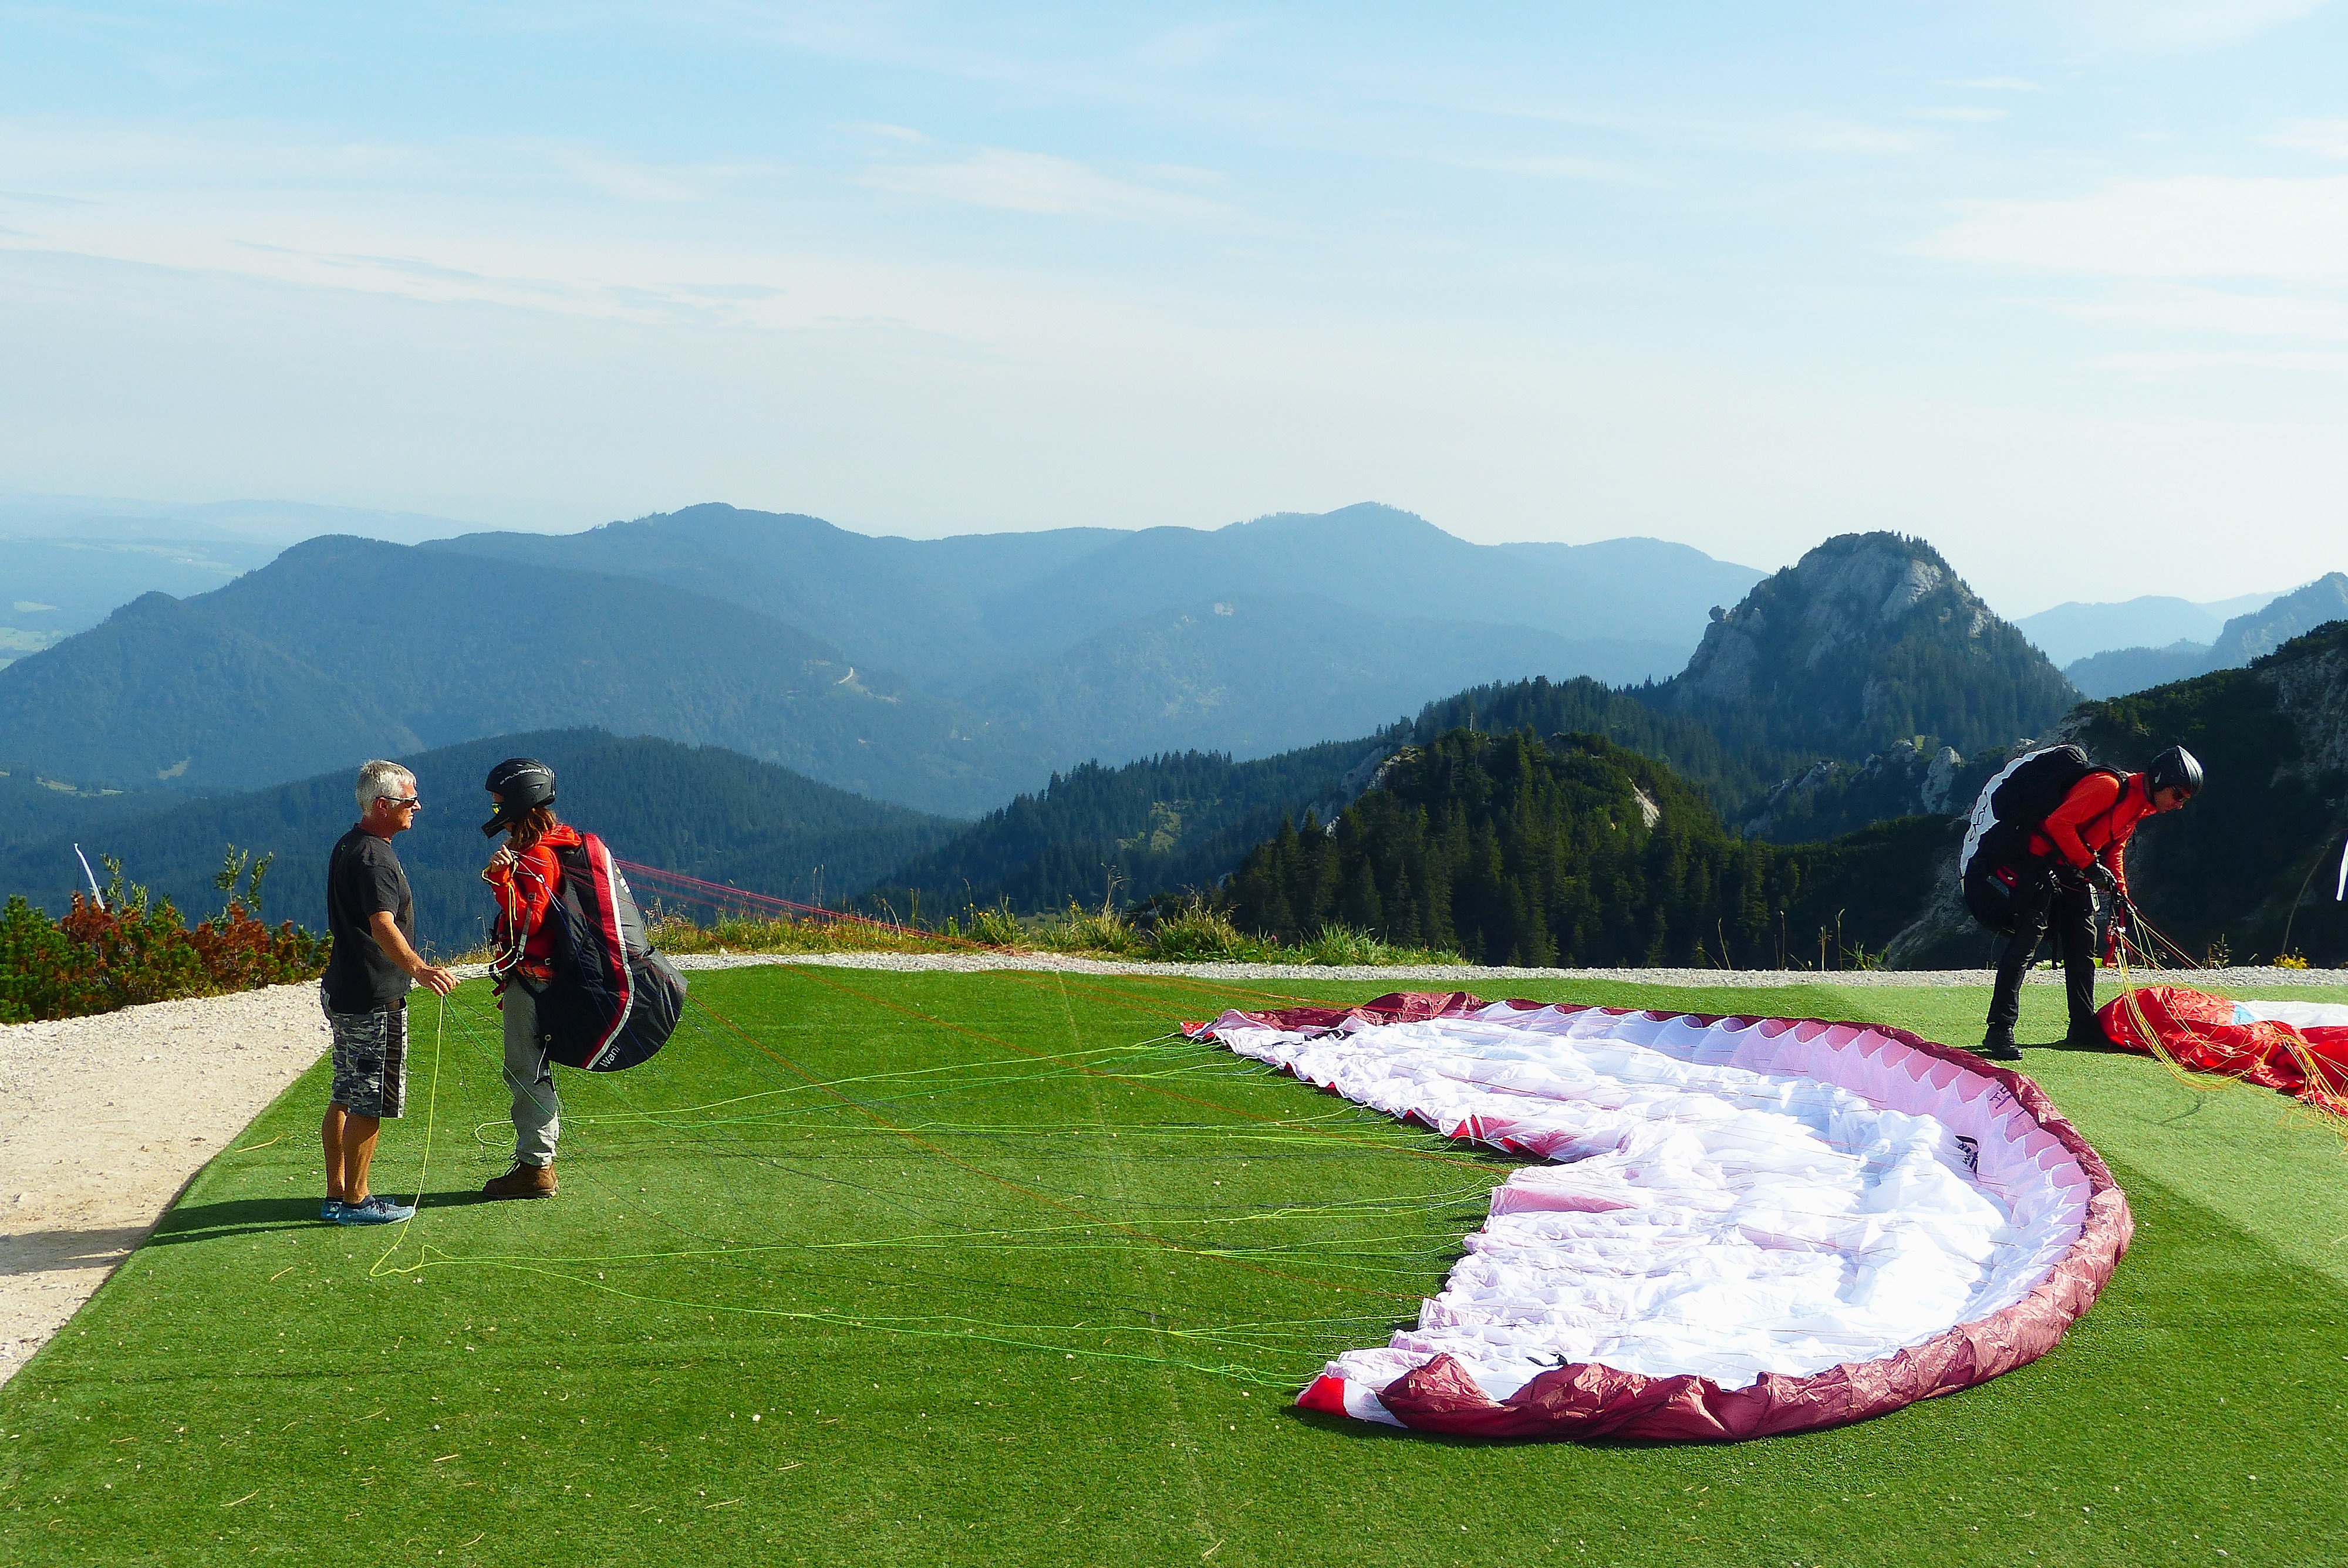
walking, mountain, mountain range, fly, recreation, freedom, extreme sport, paragliding, paraglider, sports, f ssen, allg u, schwangau, tegelberg, launch preparation, outdoor recreation